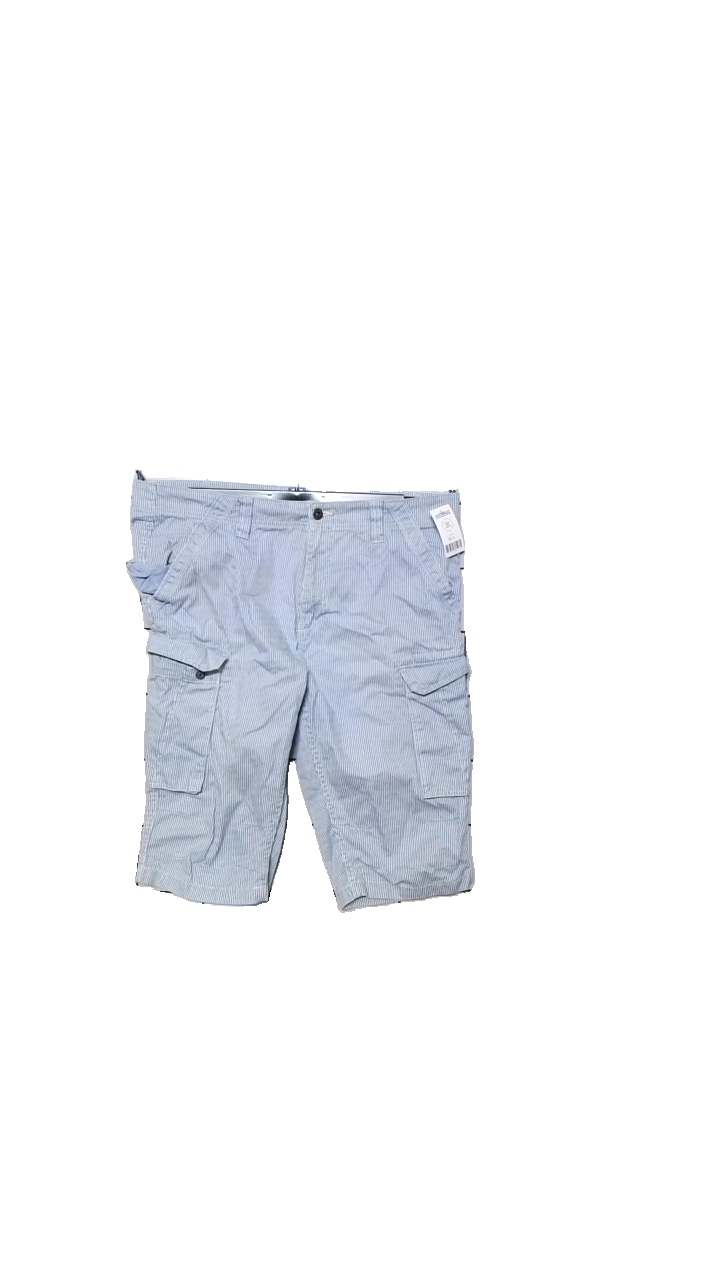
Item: Shorts (Men)
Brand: Cubus
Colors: Blue, White
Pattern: Striped
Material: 100% cotton
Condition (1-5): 3
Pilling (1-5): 4
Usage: Reuse
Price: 50-100